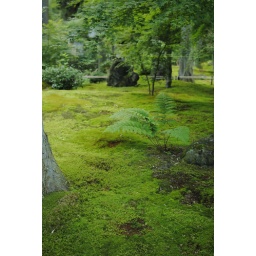
Matsushima. [Enntuuin] - Date family's temple. Alias rose temple. There is a rose that Date family's vassal took home from Rome in 1620.